Changsha stinky tofu

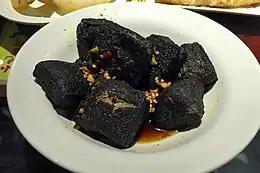

Changsha stinky tofu or stinky dry food, known in Chinese as "Changsha chou doufu", also translated as Changsha-style stinky tofu, is a traditional snack in Changsha, Hunan, which belongs to Hunan cuisine. It is one of the renowned stinky tofu in Southern China.